Alberca de los Espinos

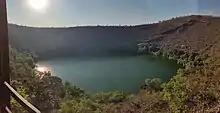

The Alberca de Los Espinos or Alberca de Santa Teresa is a volcanic crater lake that is located in a state protected area that includes 142 hectares within the Mexican state of Michoacán.